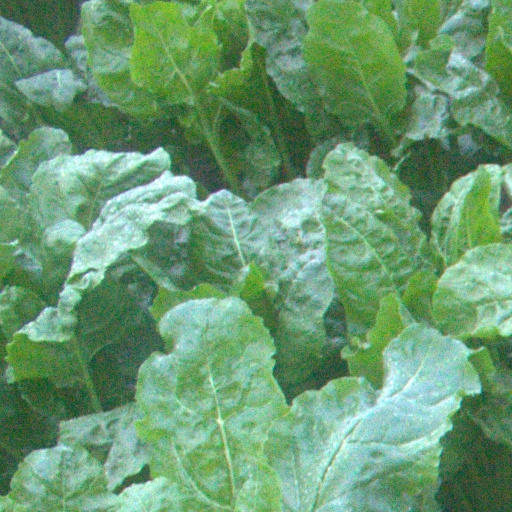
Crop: sugar beet